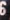
Number: 6